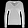
Label: Pullover